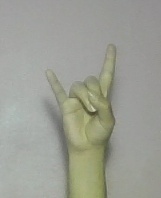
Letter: la